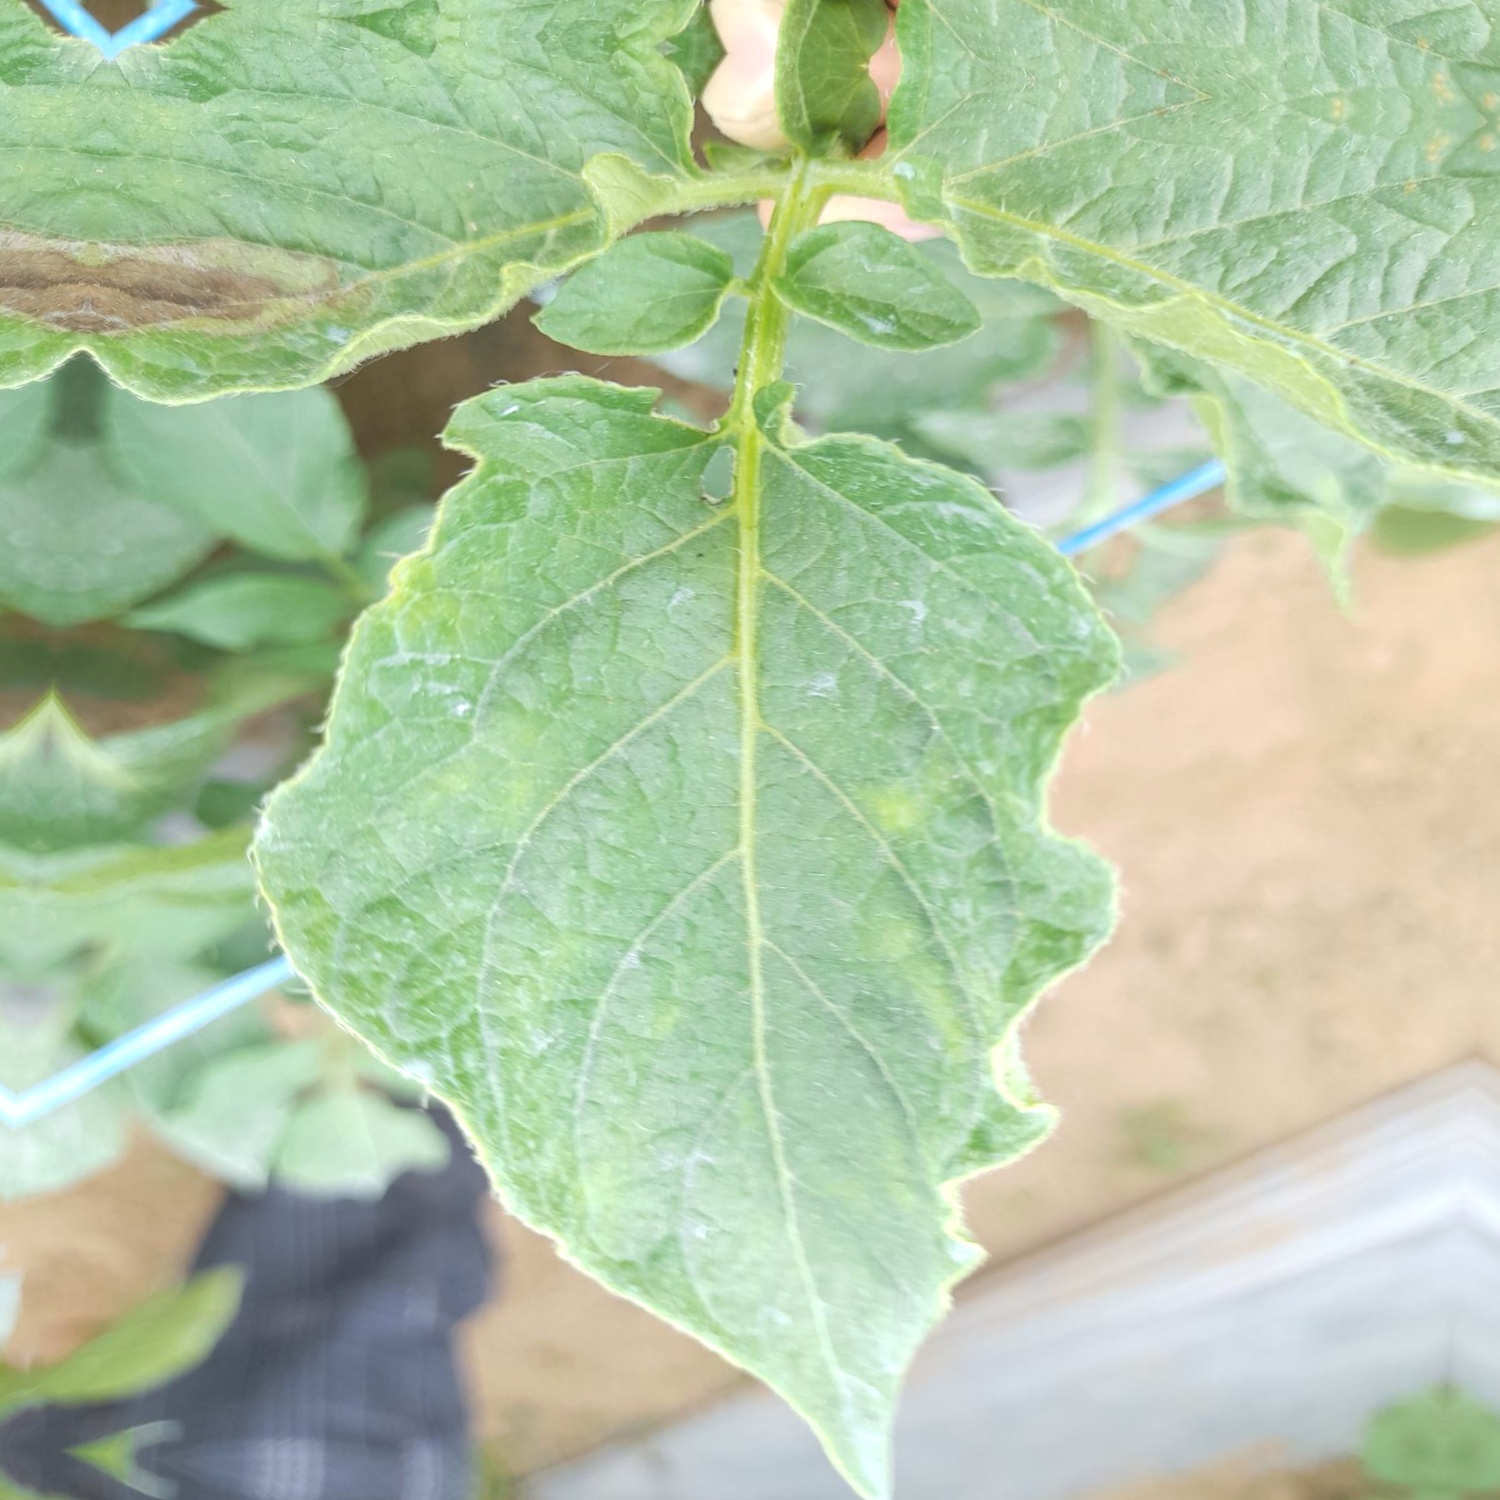
Etiqueta: Virus